Zygmunt Andrzej Heinrich

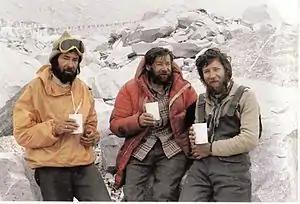
Andrzej Heinrich (left), Kazimierz Olech and Andrzej Czok attempting to climb Mount Everest in 1980

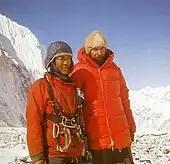
Andrzej Heinrich with Pasang Norbu Sherpa on Mount Everest

Zygmunt Andrzej Heinrich (21 July 1937 in Łbowo, central Poland – 27 May 1989 on Mount Everest) was a Polish mountaineer who made several ascents of eight-thousanders. He died in an avalanche on the northwest slopes of Mount Everest in 1989.